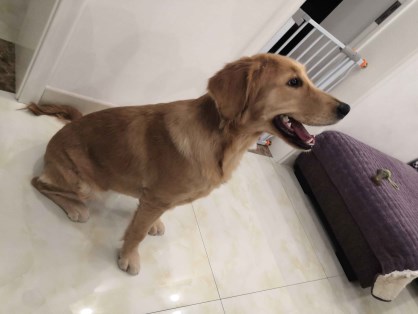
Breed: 5355-n000126-golden_retriever